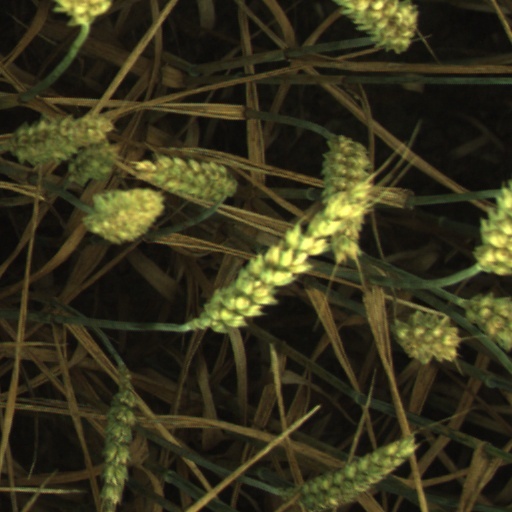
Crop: wheat